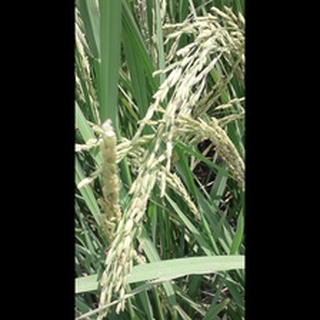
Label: healthy_rice